1 May 2015 Jalisco attacks

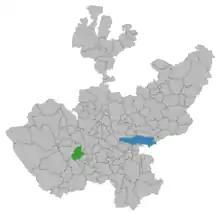
Location of Unión de Tula, Jalisco (in green), where the disarmament took place

On 15 May, the Government of Jalisco disarmed the municipal police forces of Villa Purificación and Unión de Tula. Villa Purificación had 19 police officers and one police chief, while Unión de Tula had 11 police officers and one police chief. All of them were ordered to appear in court. Legally, the state government has the power to disarm municipal forces because it has the right to grant and revoke licenses for bearing arms. Governor Sandoval explained that this non-violent procedure took three hours and was done in light of the measures proposed through Operation Jalisco and the attacks of 1 May. He also explained that the state government conducted a large-scale investigation and discovered that organized crime groups had infiltrated the police. Around 150 state officials were disarmed. Jalisco's security commissioner Francisco Alejandro Solorio Aréchiga informed the press that they retrieved 36 rifles (20 from Villa Purificación and 16 from Unión de Tula), 46 handguns (20 from Villa Purificación and 26 from Unión de Tula), and nine vehicles (four from Villa Purificación and five from Unión de Tula). In a communiqué, the state government explained that public security duties would fall under state and federal authorities.